Lizzie Lessard

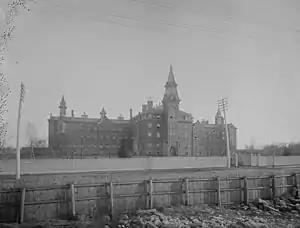

Elizabeth Lessard was born in Quebec around 1877 and moved to Hamilton, Ontario with her family. Together with her sister Mary she became a petty criminal in her teens; they were both convicted of vagrancy in 1893 and sent to the Andrew Mercer Reformatory for Women. After her release in 1895, she was convicted of offenses such as prostitution, theft and vagrancy seventeen more times and often returned to the reformatory, where she was regularly reported for infractions.